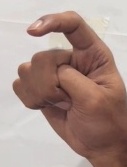
ASL sign: X